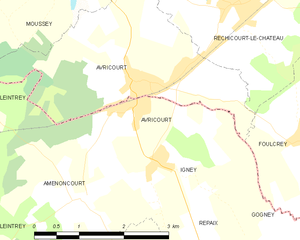
Avricourt est une commune française située dans le département de Meurthe-et-Moselle en région Grand Est.